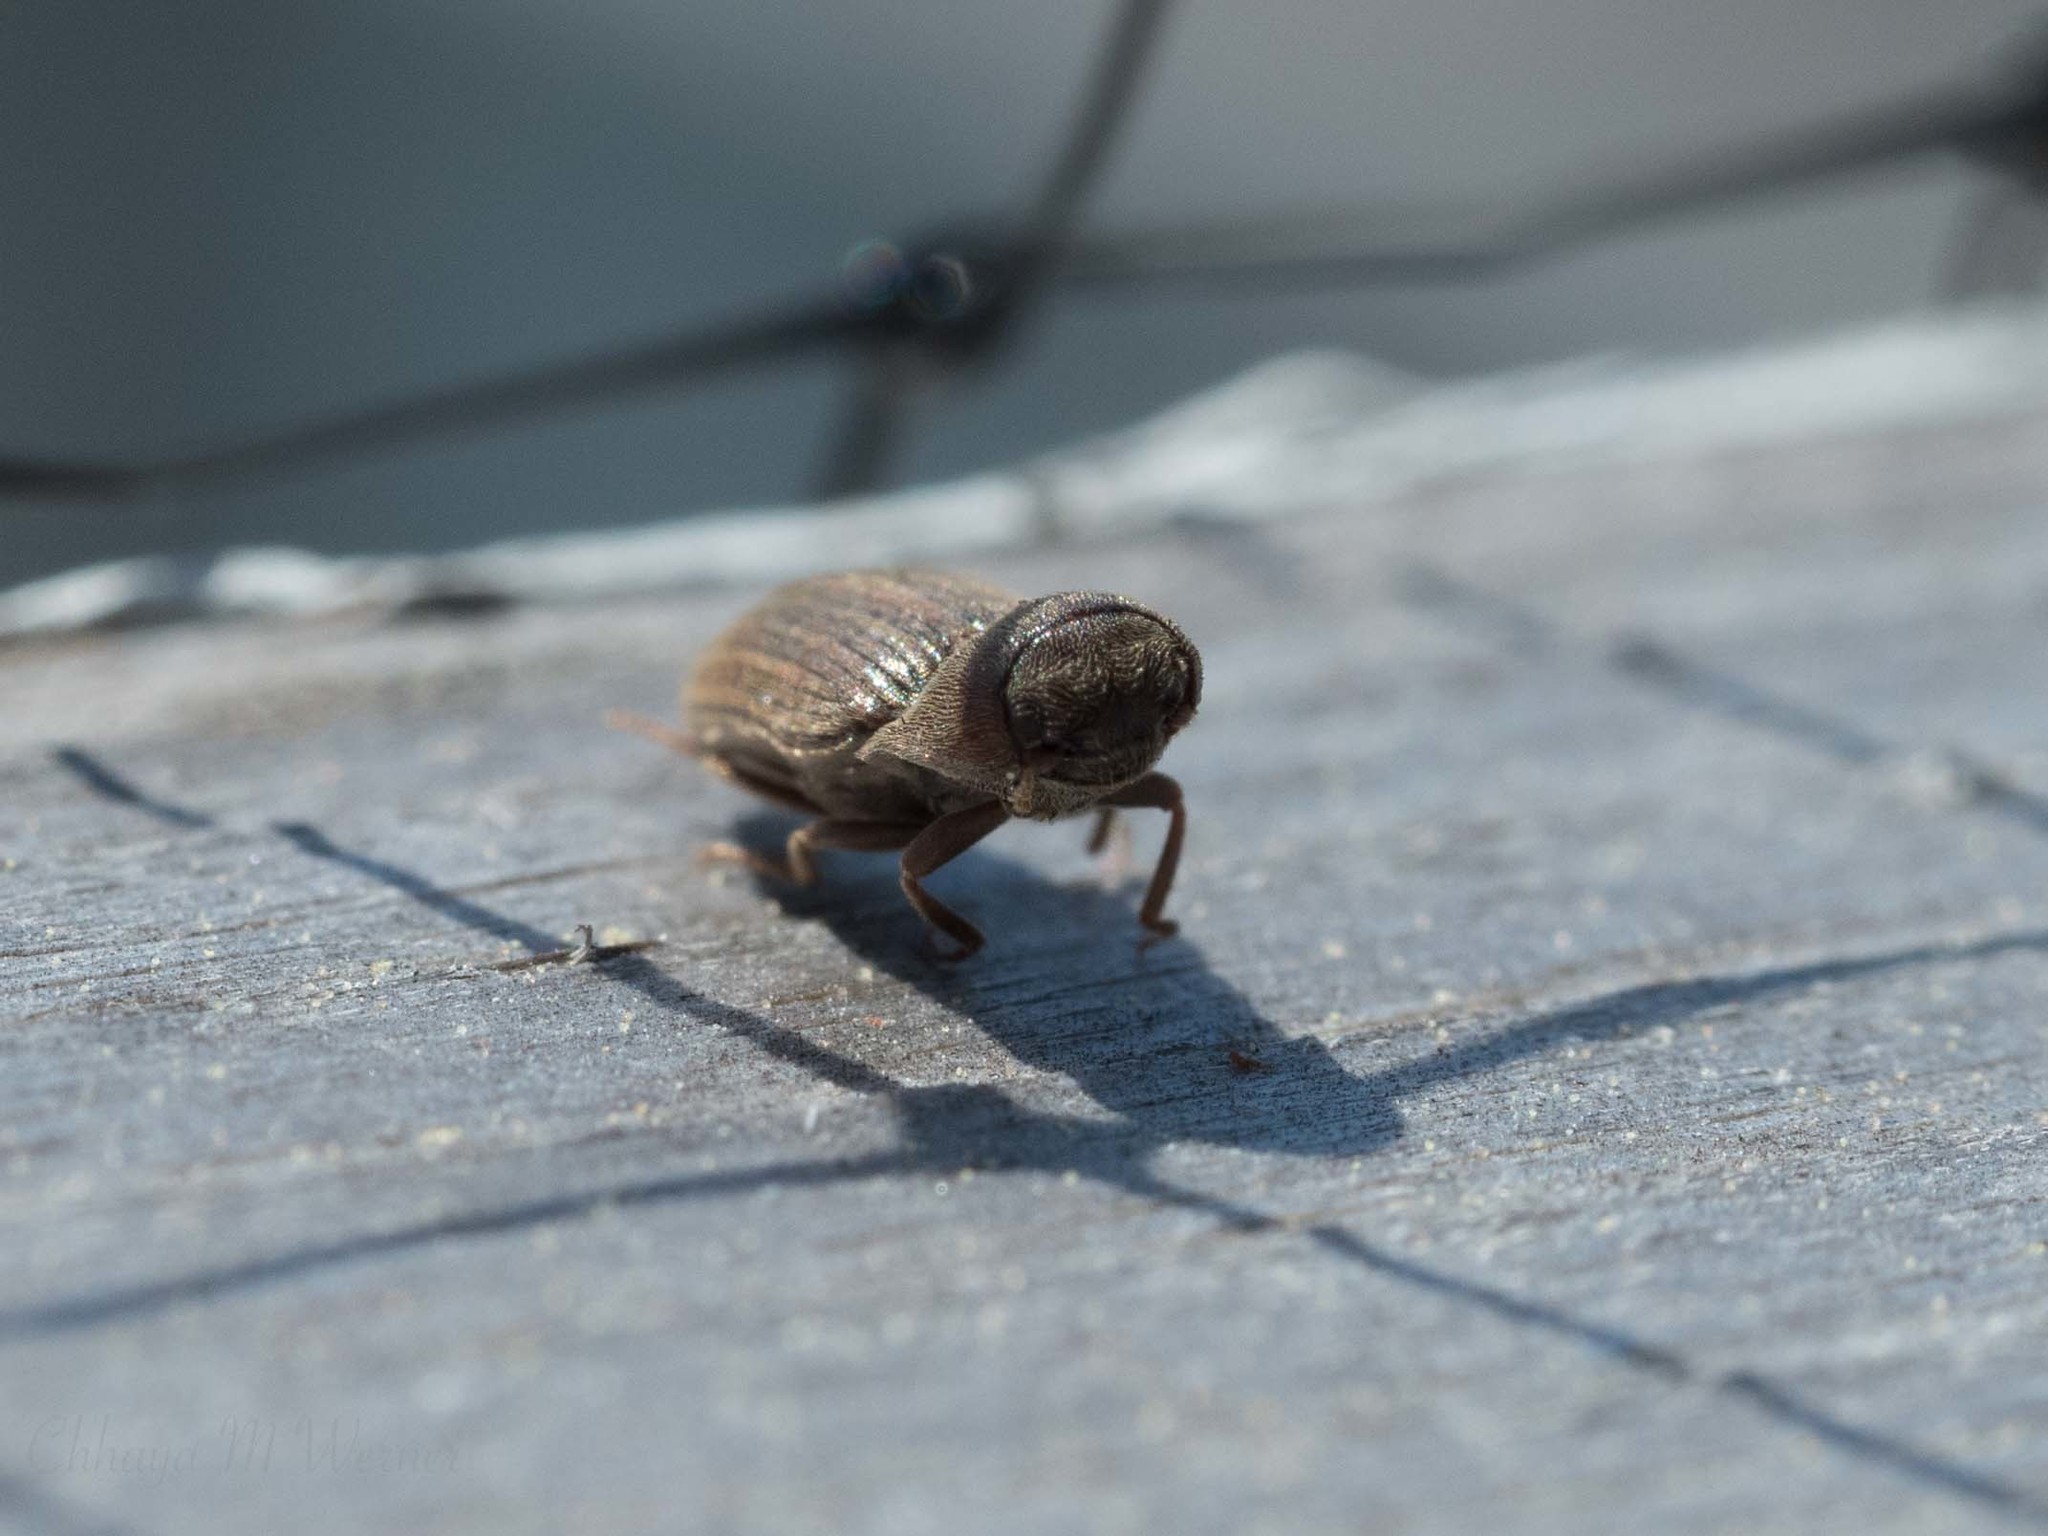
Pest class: clickbeetles_wireworms